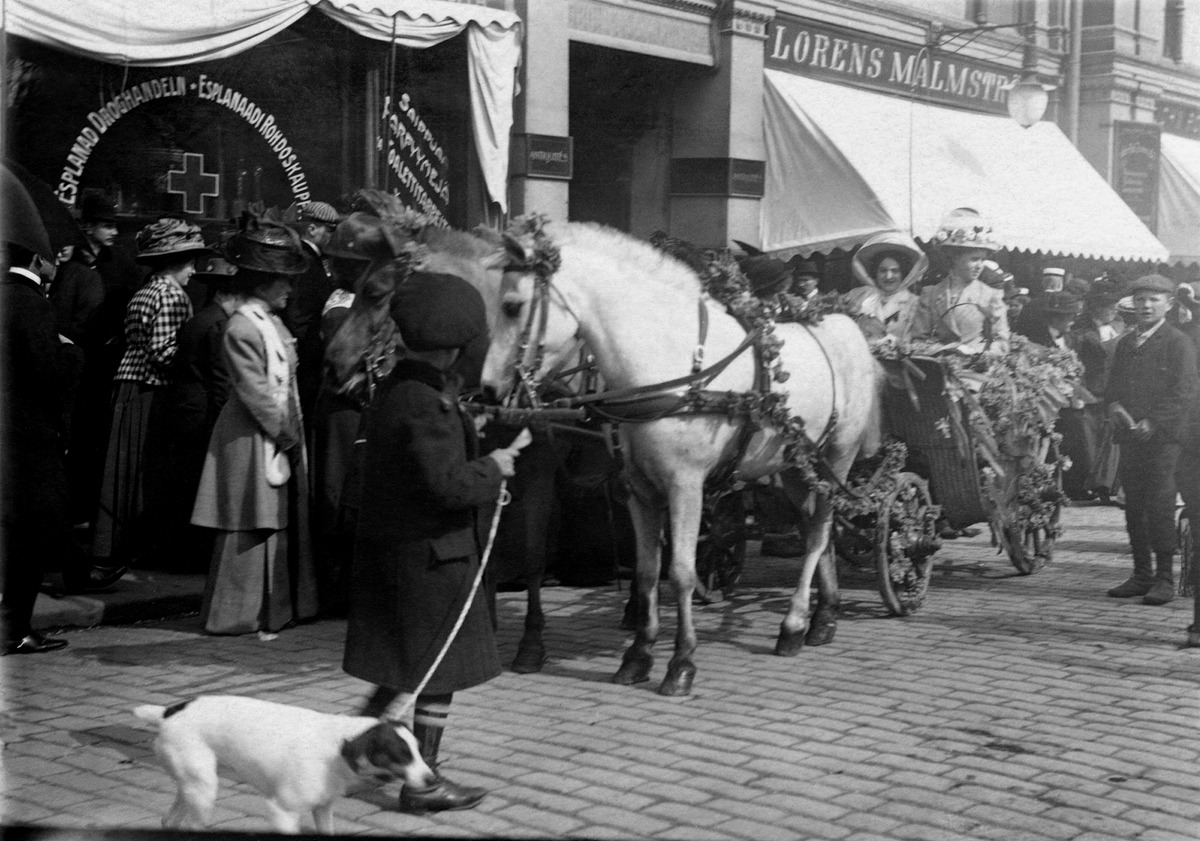
Vappukukkien myyntiä Esplanadilla
sisällön kuvaus: Vappukukkien myyntiä Esplanadilla. Kaksi naista kukitetuissa kahden hevosen vetämissä rattaissa (Maitopisara ry). Etualalla koira, jota lapsi taluttaa hihnassa.

Taustalla näkyy liikekilpiä: Esplaandi Rohdoskauppa, Lorens Malmström, osoite Pohjoisesplanadi 33. mustavalkoinen
Ajankohta: kuvausaika 1910 n
Paikka: Suomi, Uusimaa, Helsinki, Kaartinkaupunki Helsinki, Pohjoisespalandi 33
Aiheet: juhlapäivät, apteekit, hevoset, hevosvaunut, vaatteet juhlavaatteet, lemmikkieläimet koirat